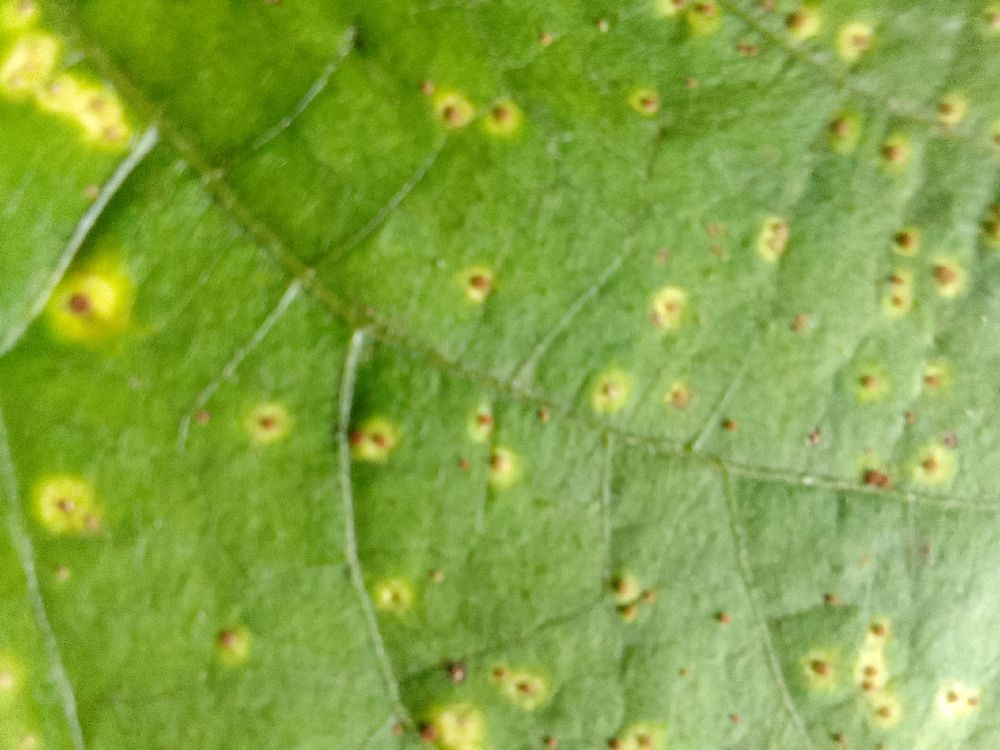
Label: rust